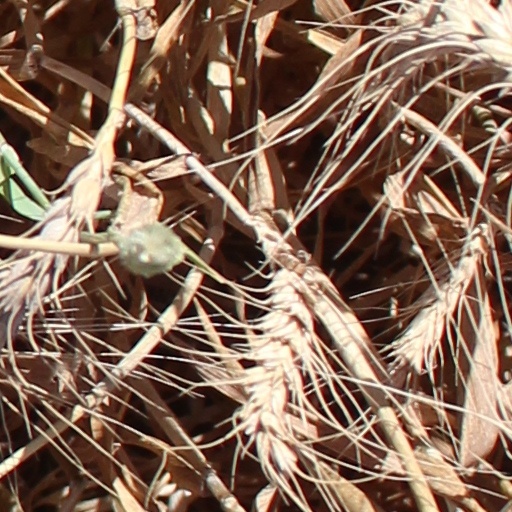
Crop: wheat